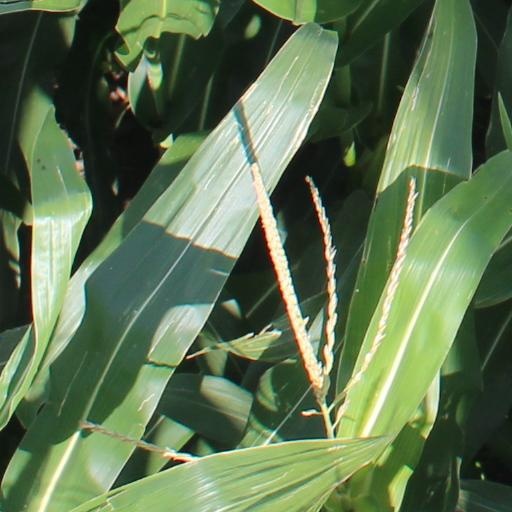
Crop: maize; corn